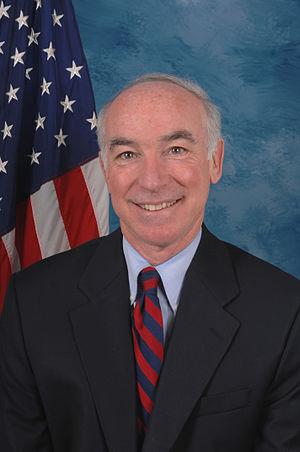
L'État du Connecticut dispose de cinq représentants à la Chambre des représentants des États-Unis.